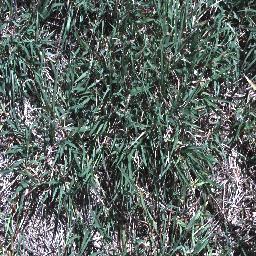
Label: negative